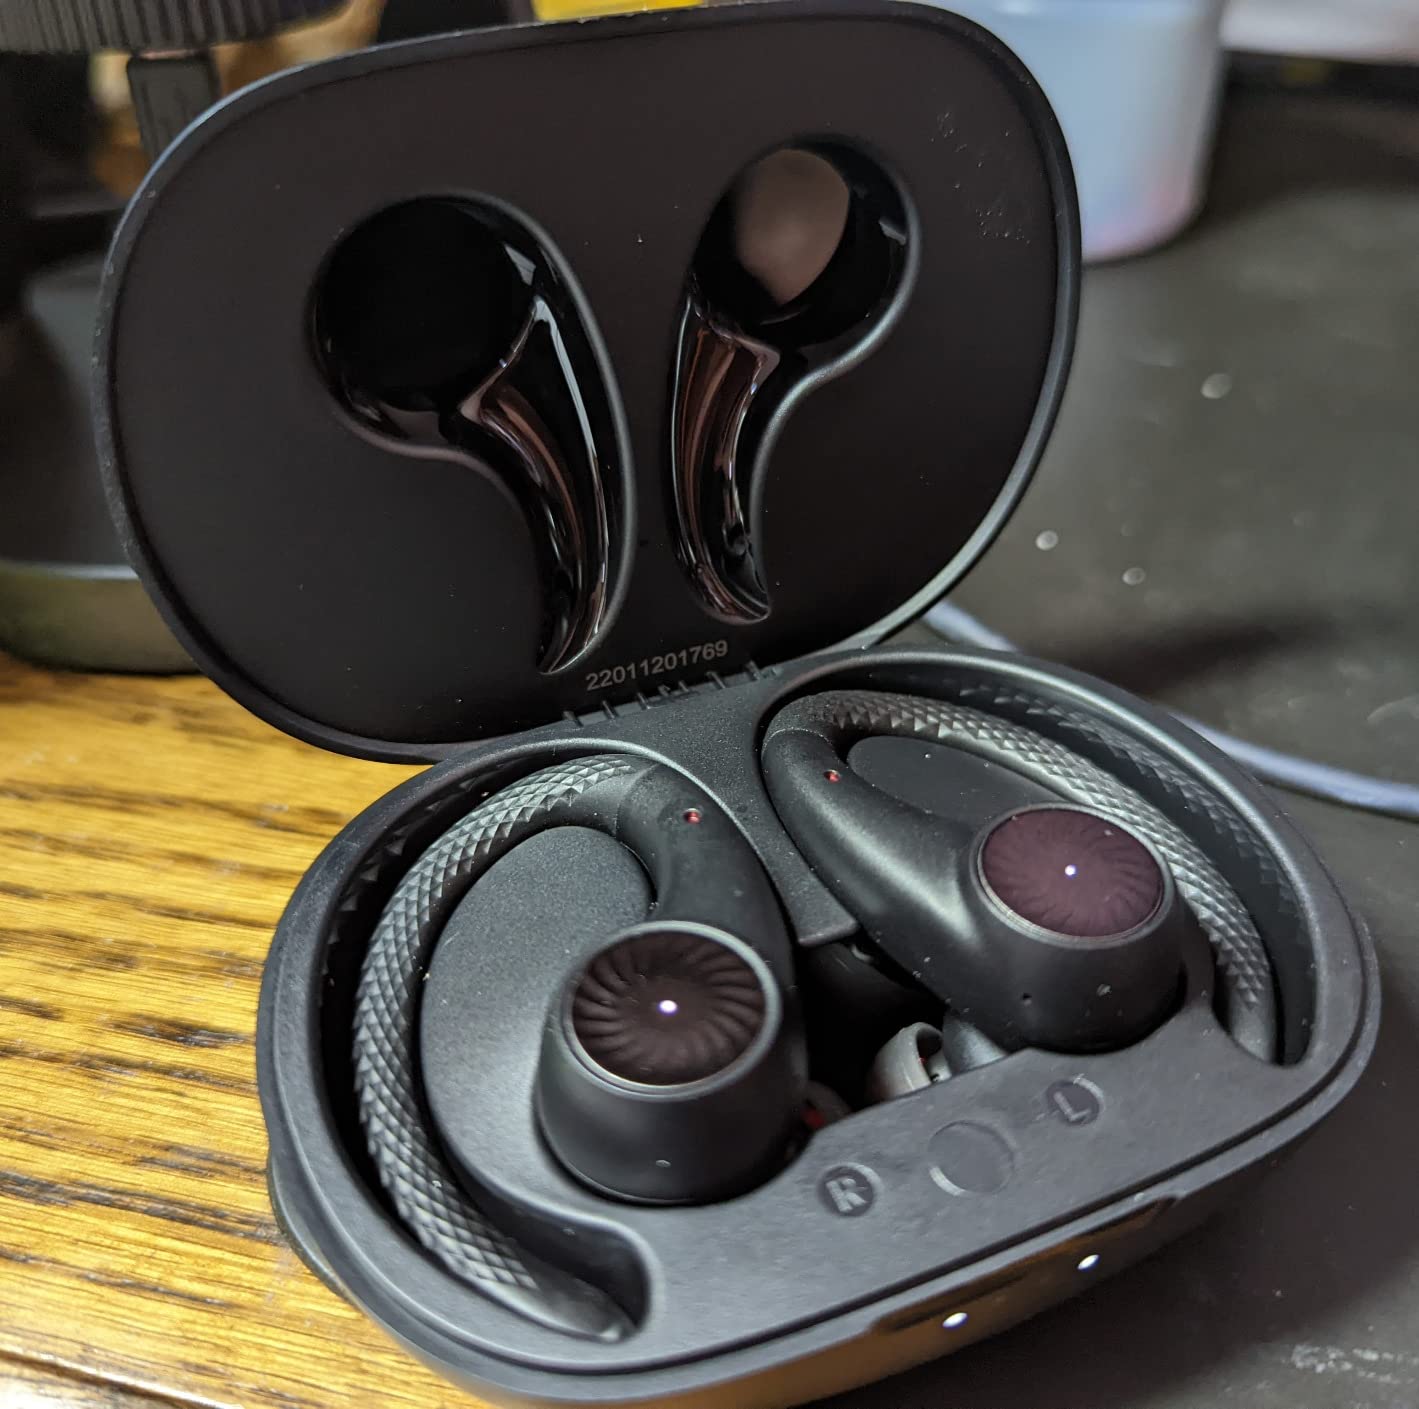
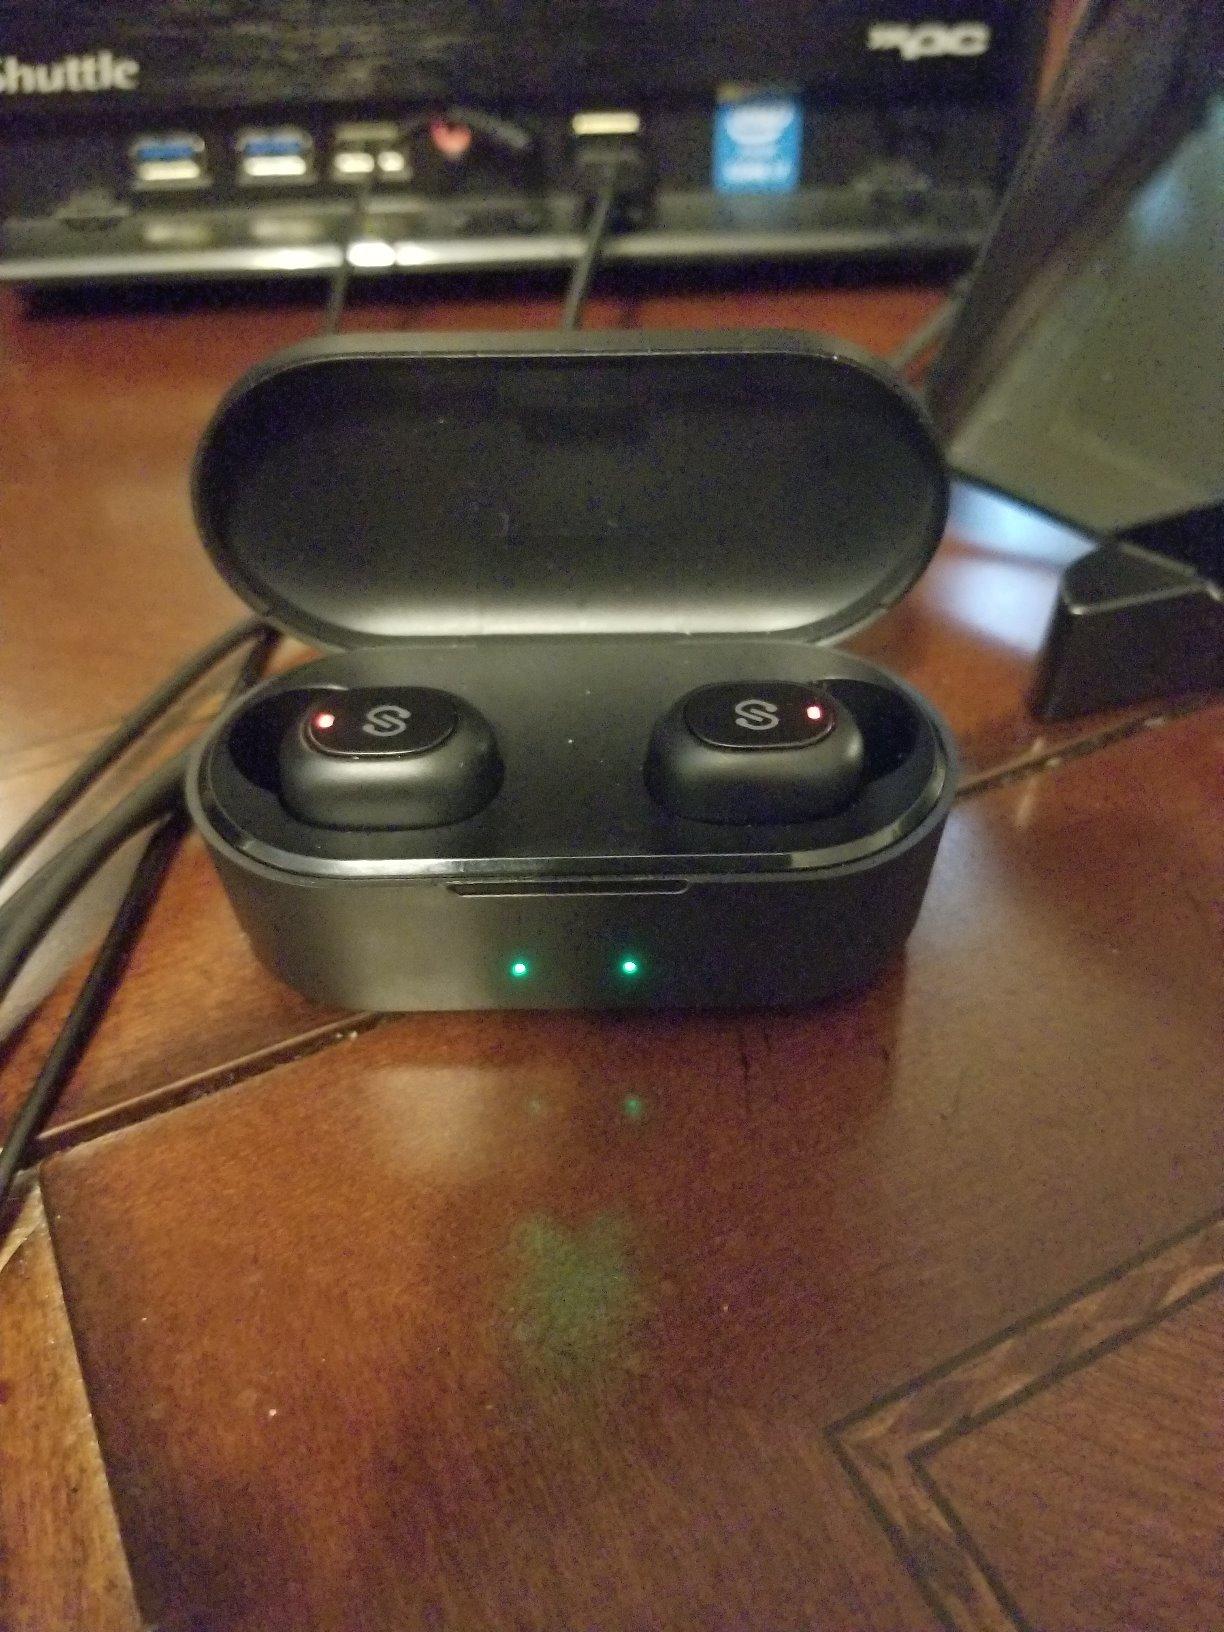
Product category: earbuds
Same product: no